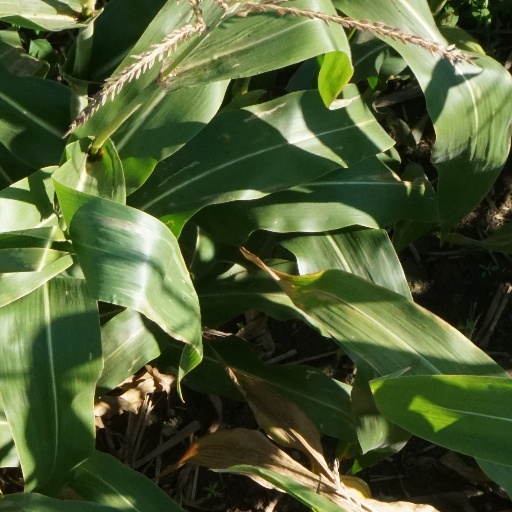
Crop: maize; corn